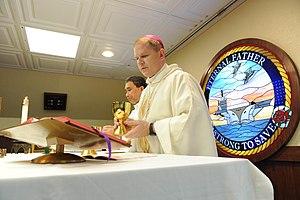
Robert Joseph Coyle est un évêque catholique, actuellement évêque auxiliaire diocèse de Rockville Centre.